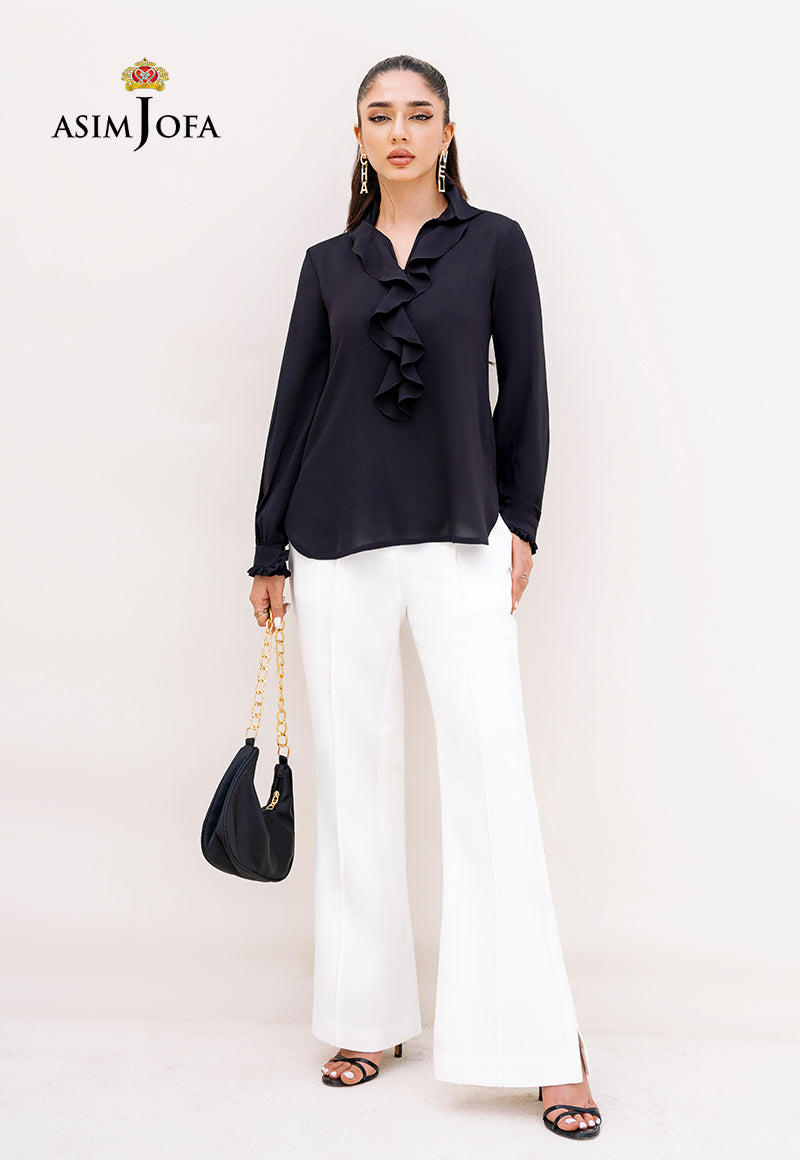
black ruffle top